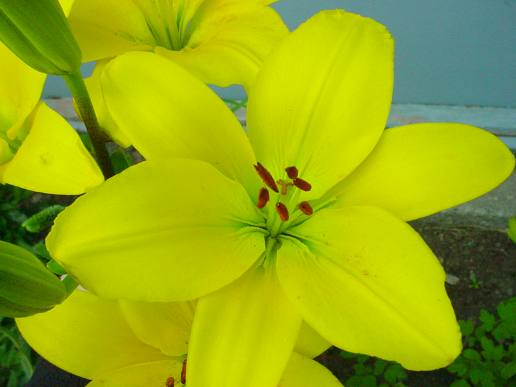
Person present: No